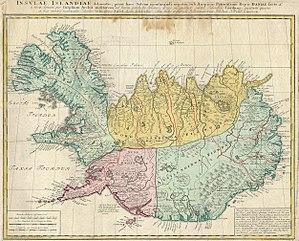
L'Íslendingabók est une œuvre littéraire islandaise du XIIᵉ siècle, écrite par Ari Þorgilsson, prêtre et historien. Son ouvrage traite du début de l'histoire de l'Islande, de la colonisation au début du XIIᵉ siècle. D'un style prosaïque et extrêmement concis, le texte est écrit en langue vernaculaire, le vieux norrois.
L'administration territoriale de l'Islande est basée sur les régions, les comtés et les municipalités, ainsi qu'un découpage électoral, les circonscriptions.
La Comté est un pays de fiction imaginé et décrit par l'écrivain britannique J. R. R. Tolkien, où se déroulent de nombreux passages de ses romans Le Hobbit et Le Seigneur des anneaux.
En Islande, une région désigne le plus haut niveau de division administrative du pays. L'Islande comprend huit régions, dont l'utilisation est principalement statistique.